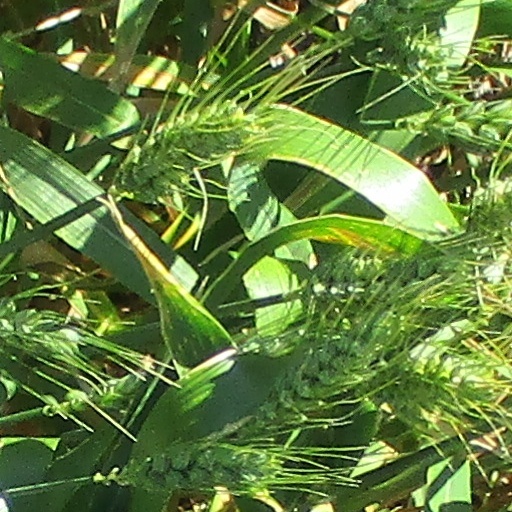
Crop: wheat